Yves Meyer

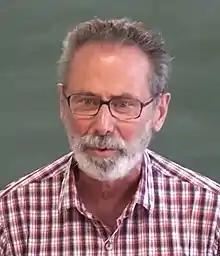
Yves Meyer giving a lecture in 2016.

Yves F. Meyer (born 19 July 1939) is a French mathematician. He is among the progenitors of wavelet theory, having proposed the Meyer wavelet. Meyer was awarded the Abel Prize in 2017.